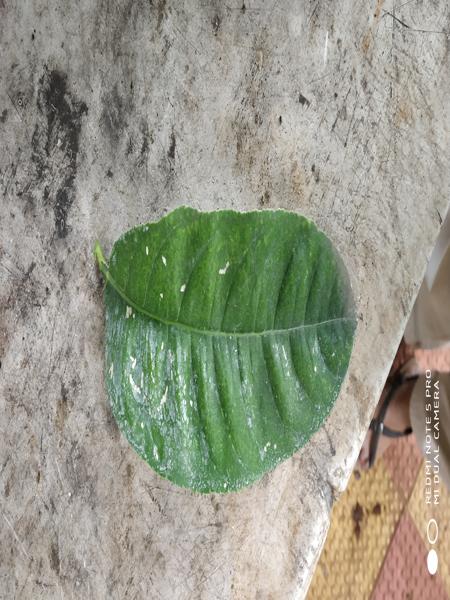
Plant: Badipala